Fred Fonseca

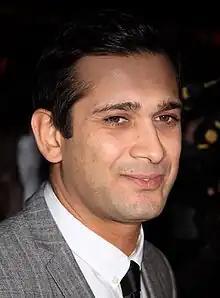
Jimi Mistry ("pictured") played Fred, who was heavily criticised for being boring.

The character has been criticised for being boring. He has been described by Phil Hansen of the Walford Gazette as "bland as tofu...the epitome of a sexless gay character, whose only purpose is to prop up the more colorful straight characters", and he has been accused of not existing as "a character in his own right".